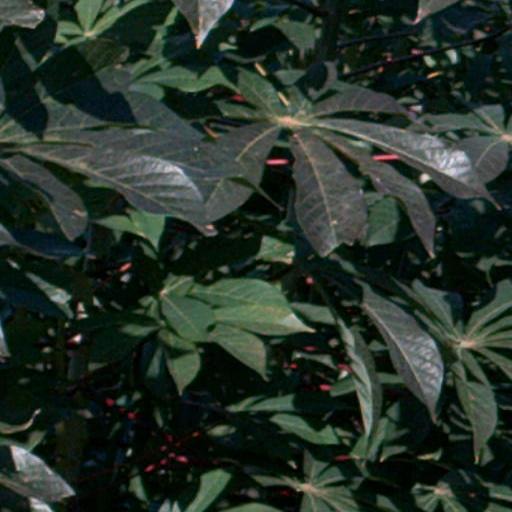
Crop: cassava